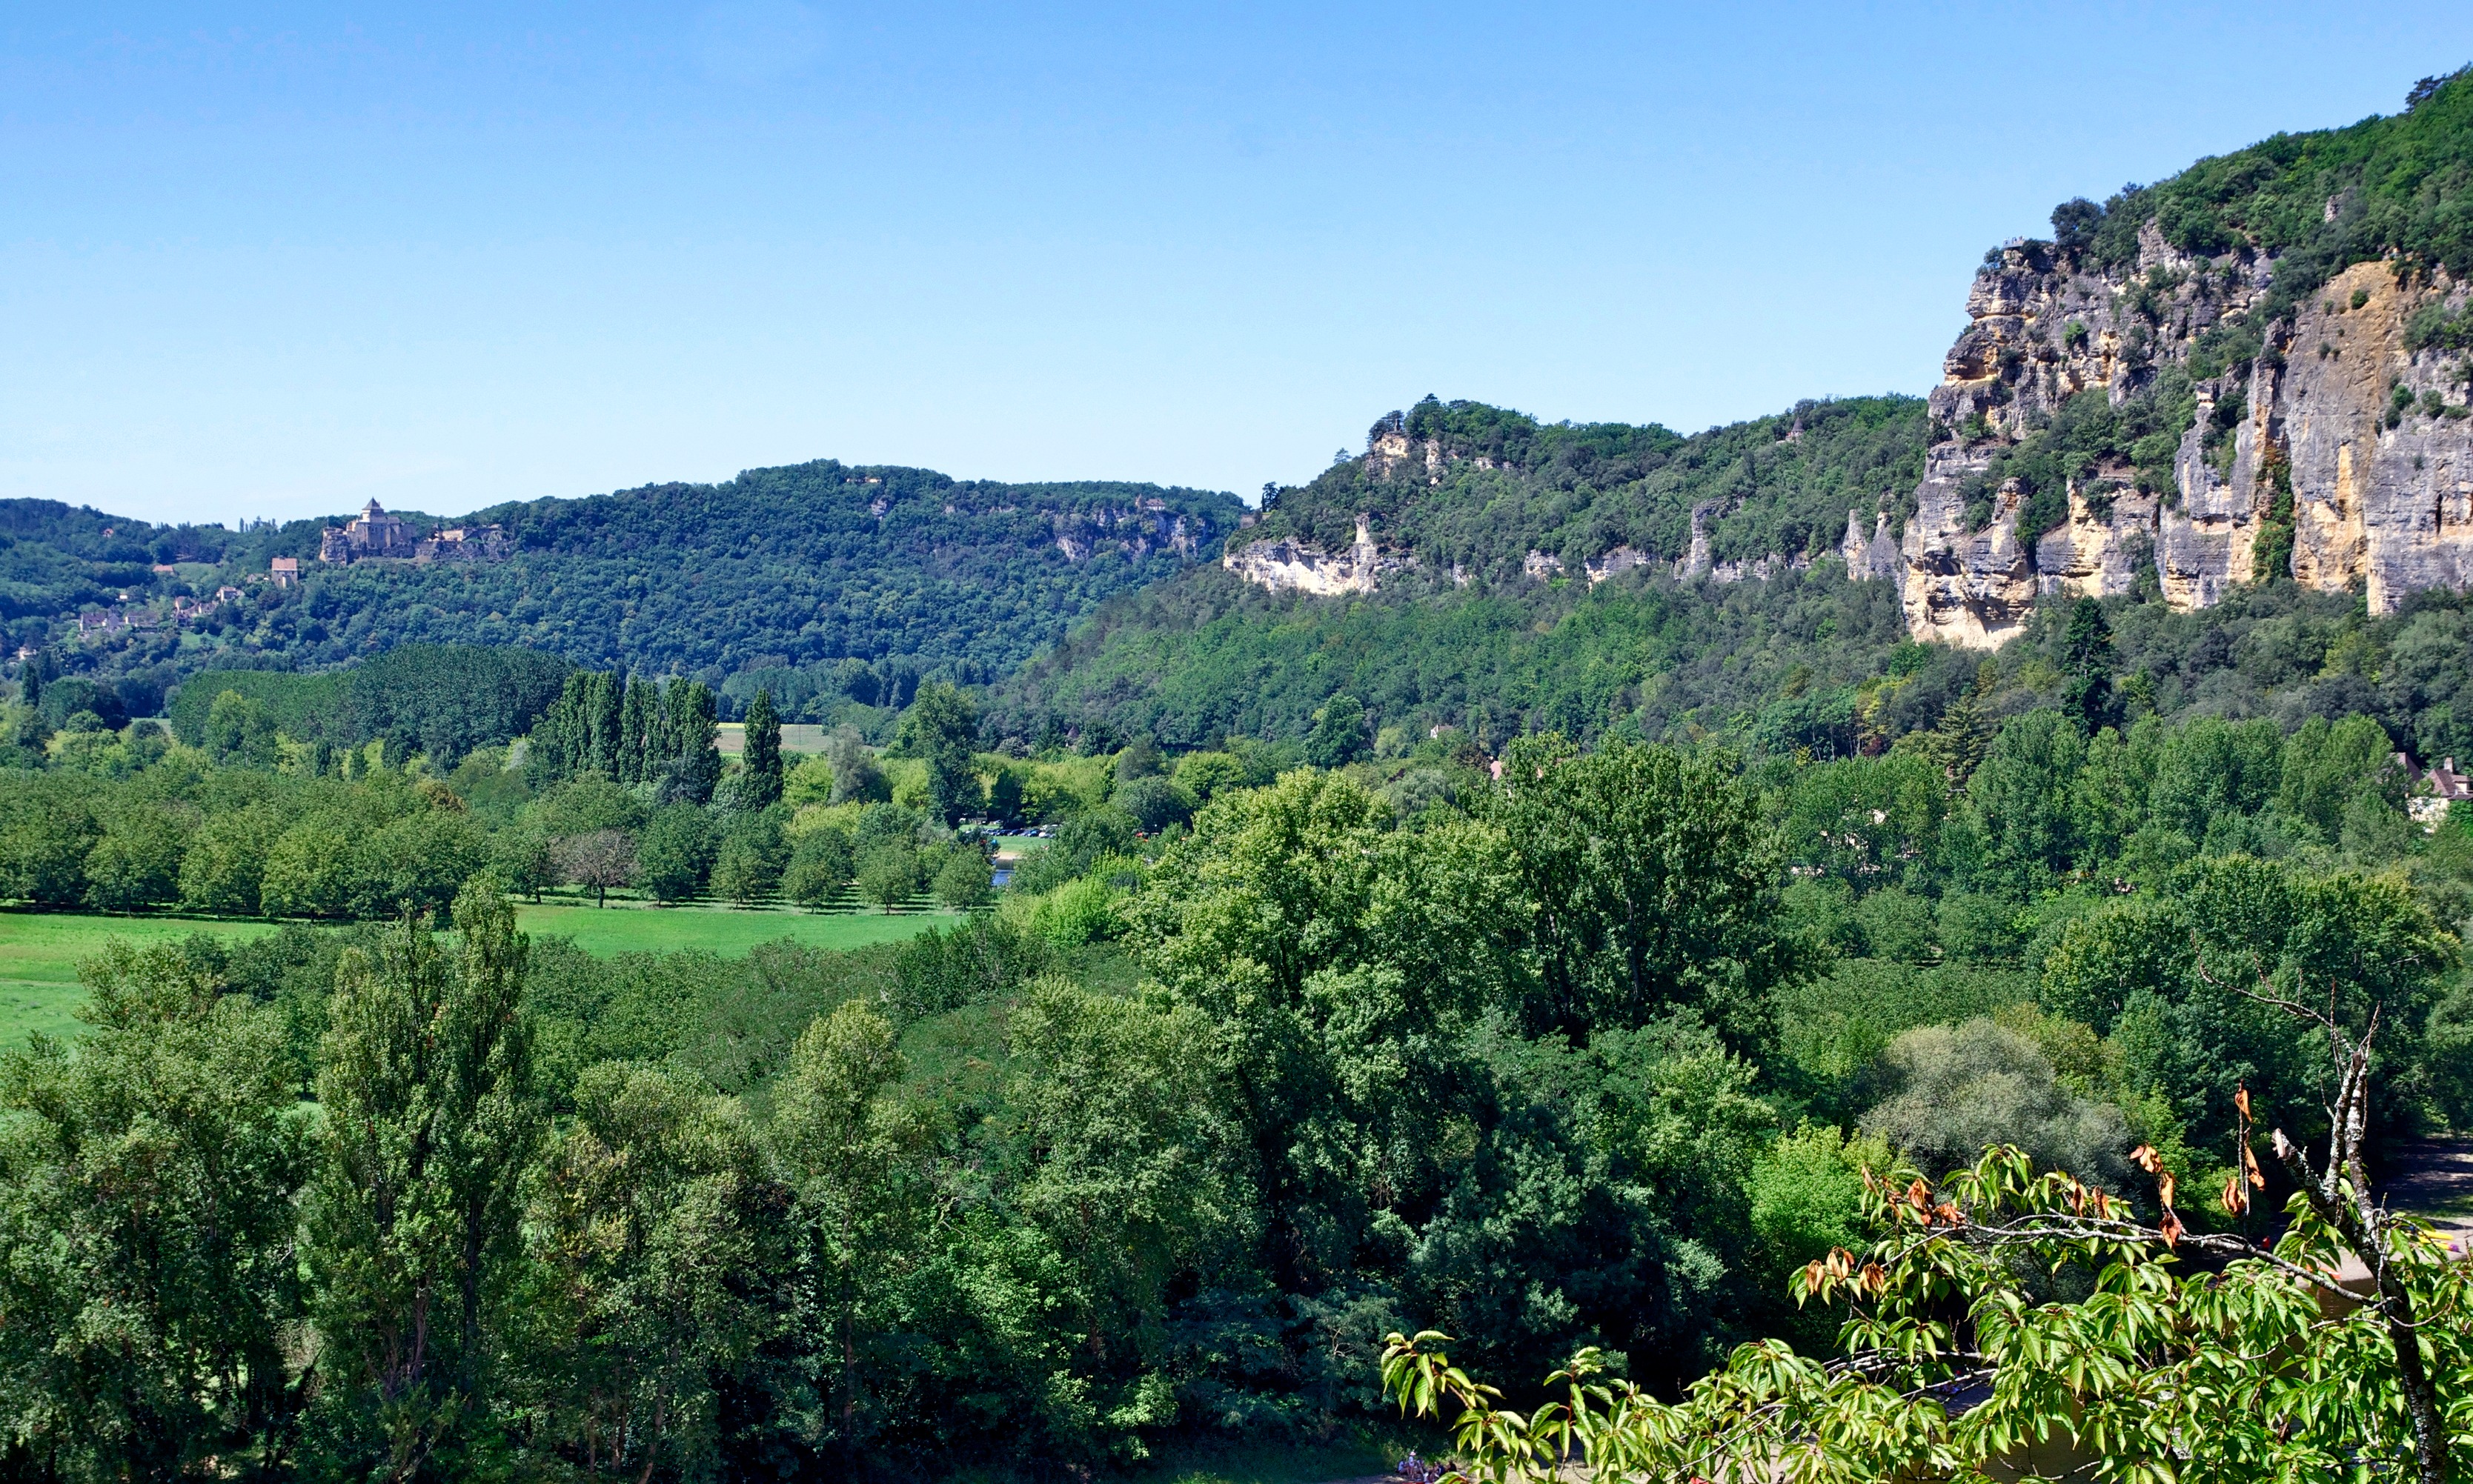
landscape, tree, nature, forest, mountain, sky, countryside, hill, flower, valley, mountain range, country, summer, village, france, spring, jungle, scenic, trees, woods, outside, clouds, mountains, vegetation, plantation, plateau, dordogne, ecosystem, geographical feature, mountainous landforms